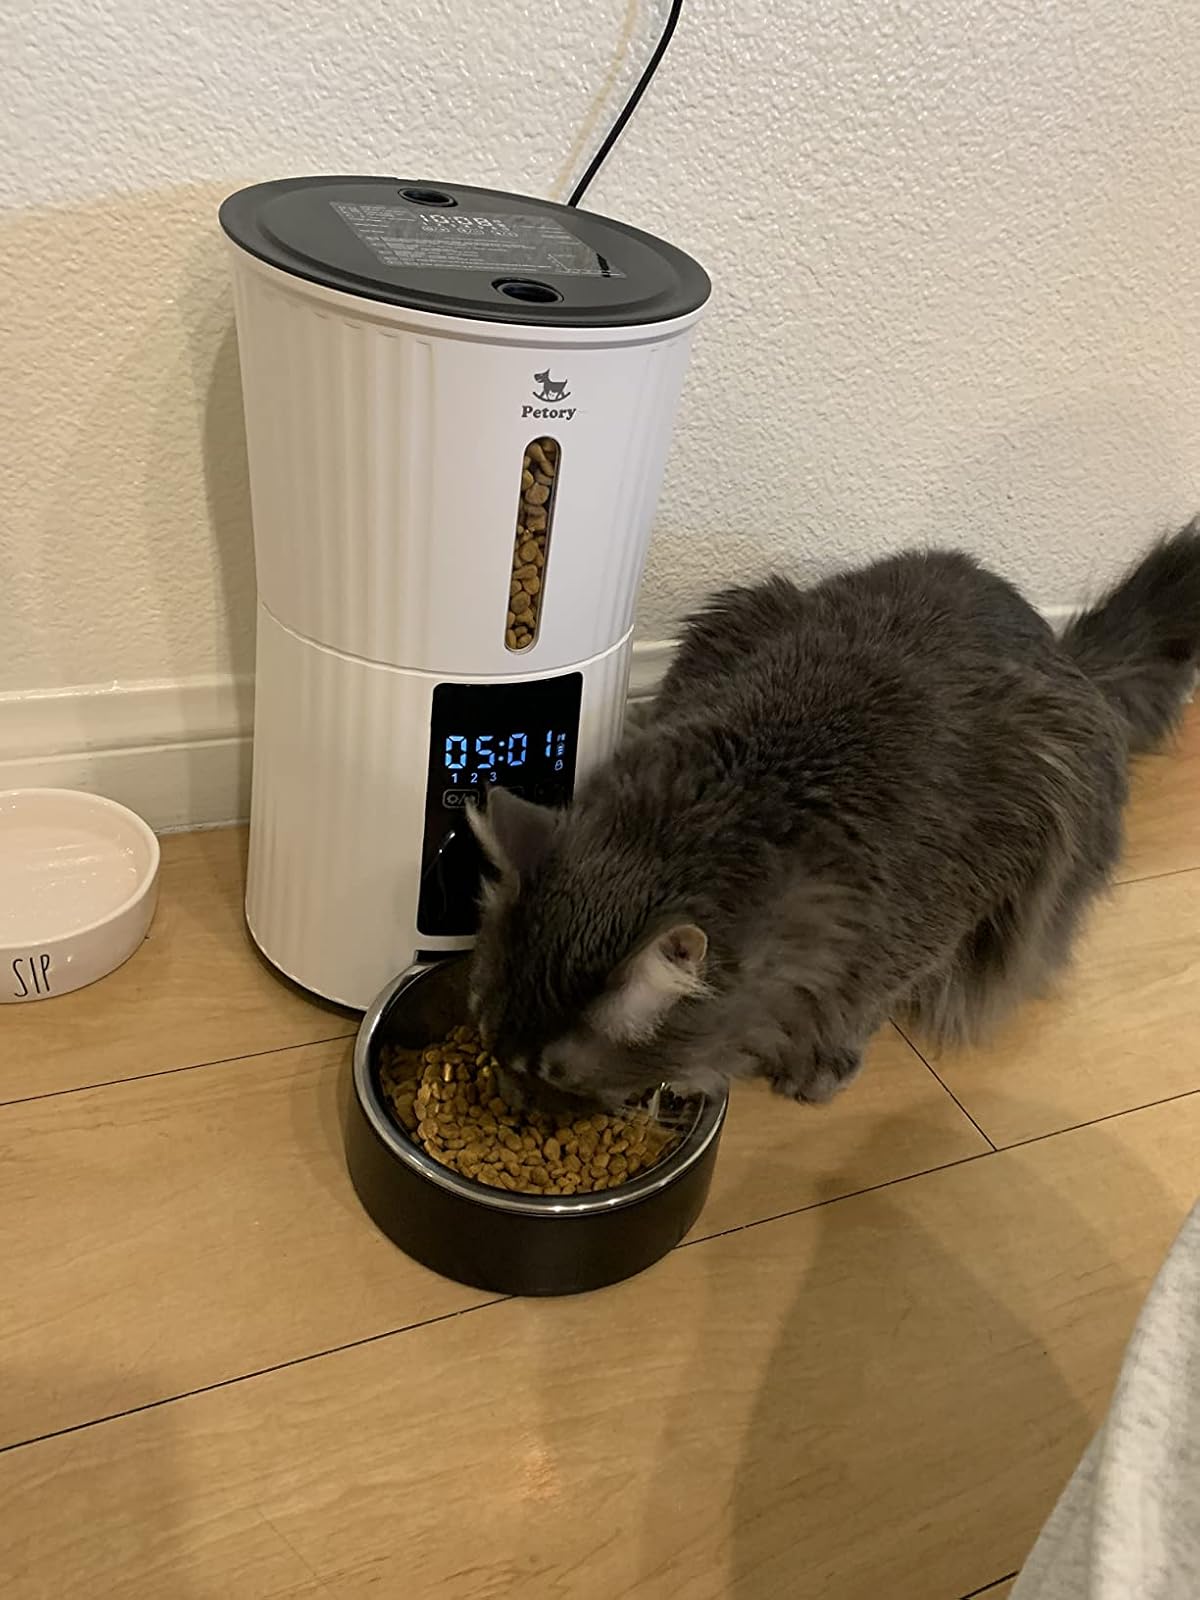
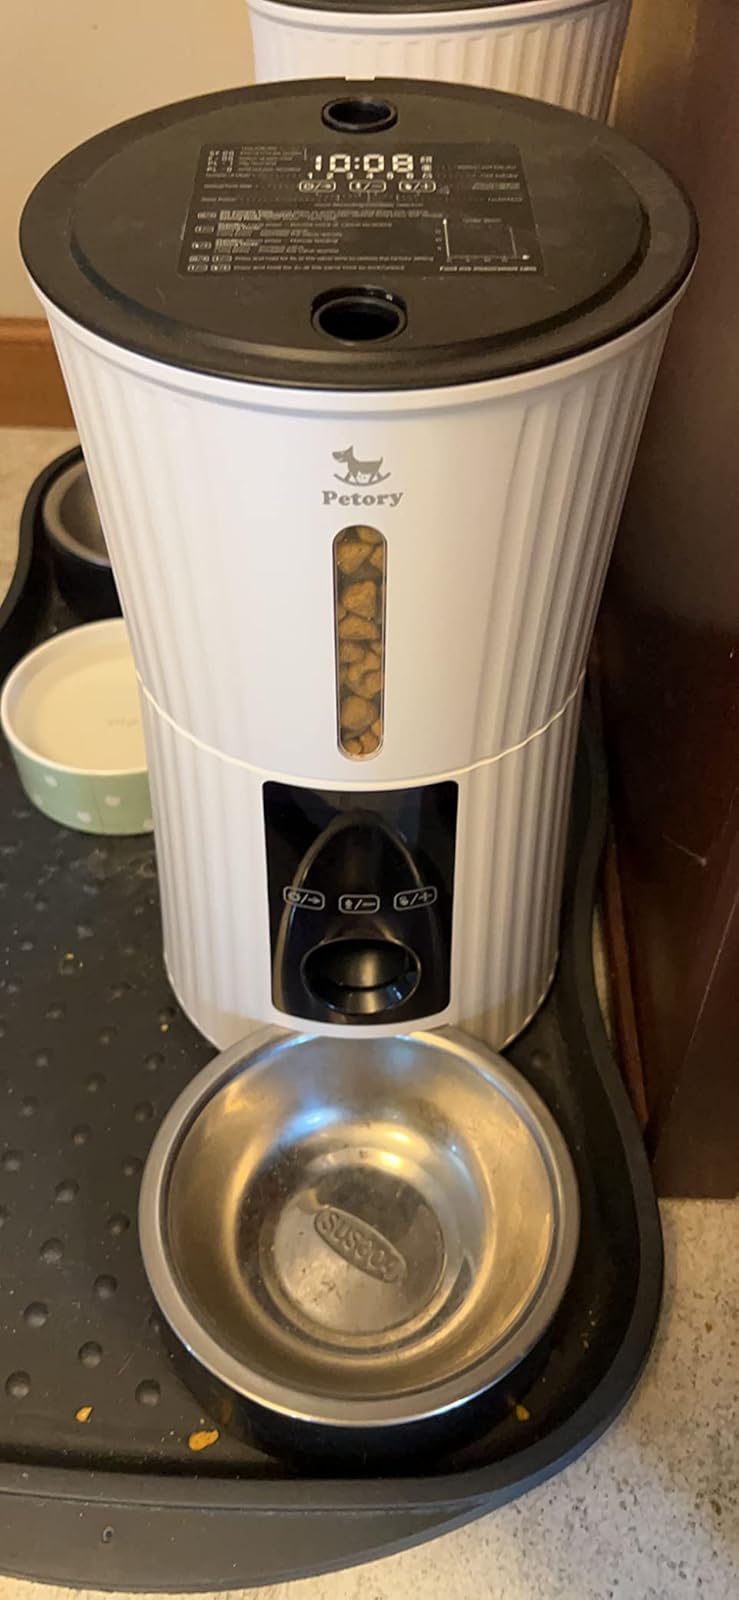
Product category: items_feeder
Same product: yes